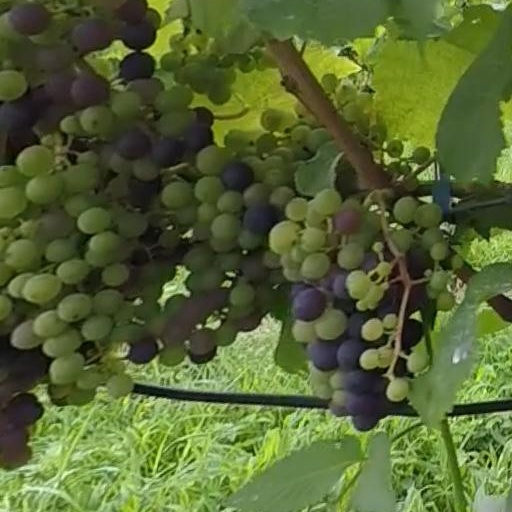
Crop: grape